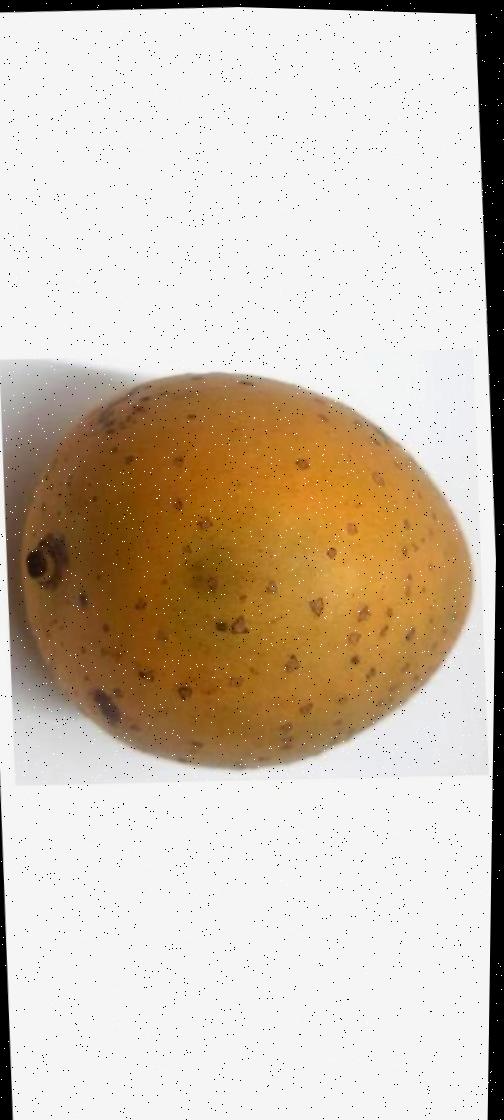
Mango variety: Gourmoti